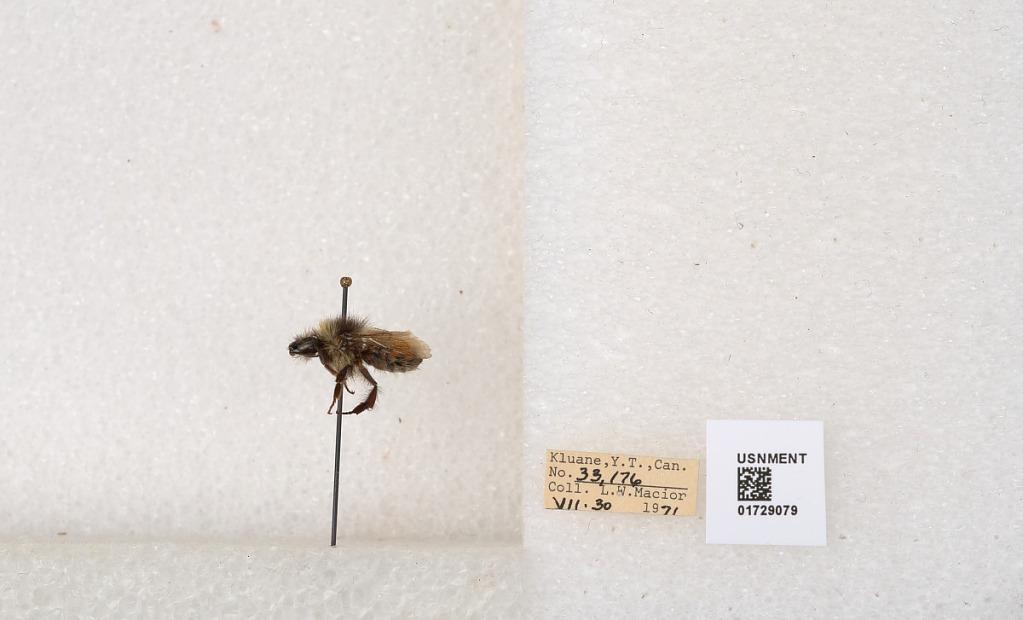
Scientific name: Bombus flavifrons Cresson
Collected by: L. Macior
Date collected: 1971-7-30
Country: Canada
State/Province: Yukon Territory
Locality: Kluane National Park and Reserve
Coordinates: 60.7493, -139.504